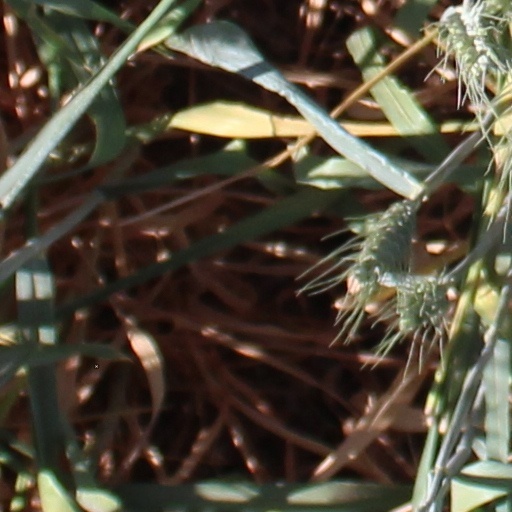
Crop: wheat